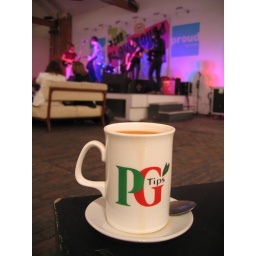
only in England can i have a cup of tea while watching a gig in a bar